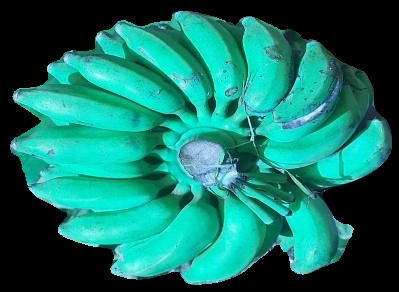
Variety: elakki-bale
Grade: grade3